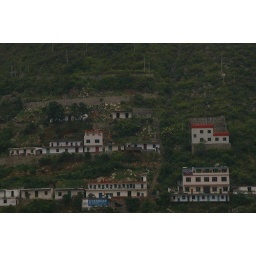
New houses built above the water line Yangtse River